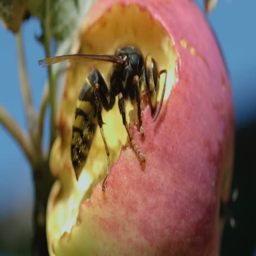
hornet eats the flesh of a ripe red apple , slow motion